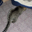
Label: cat